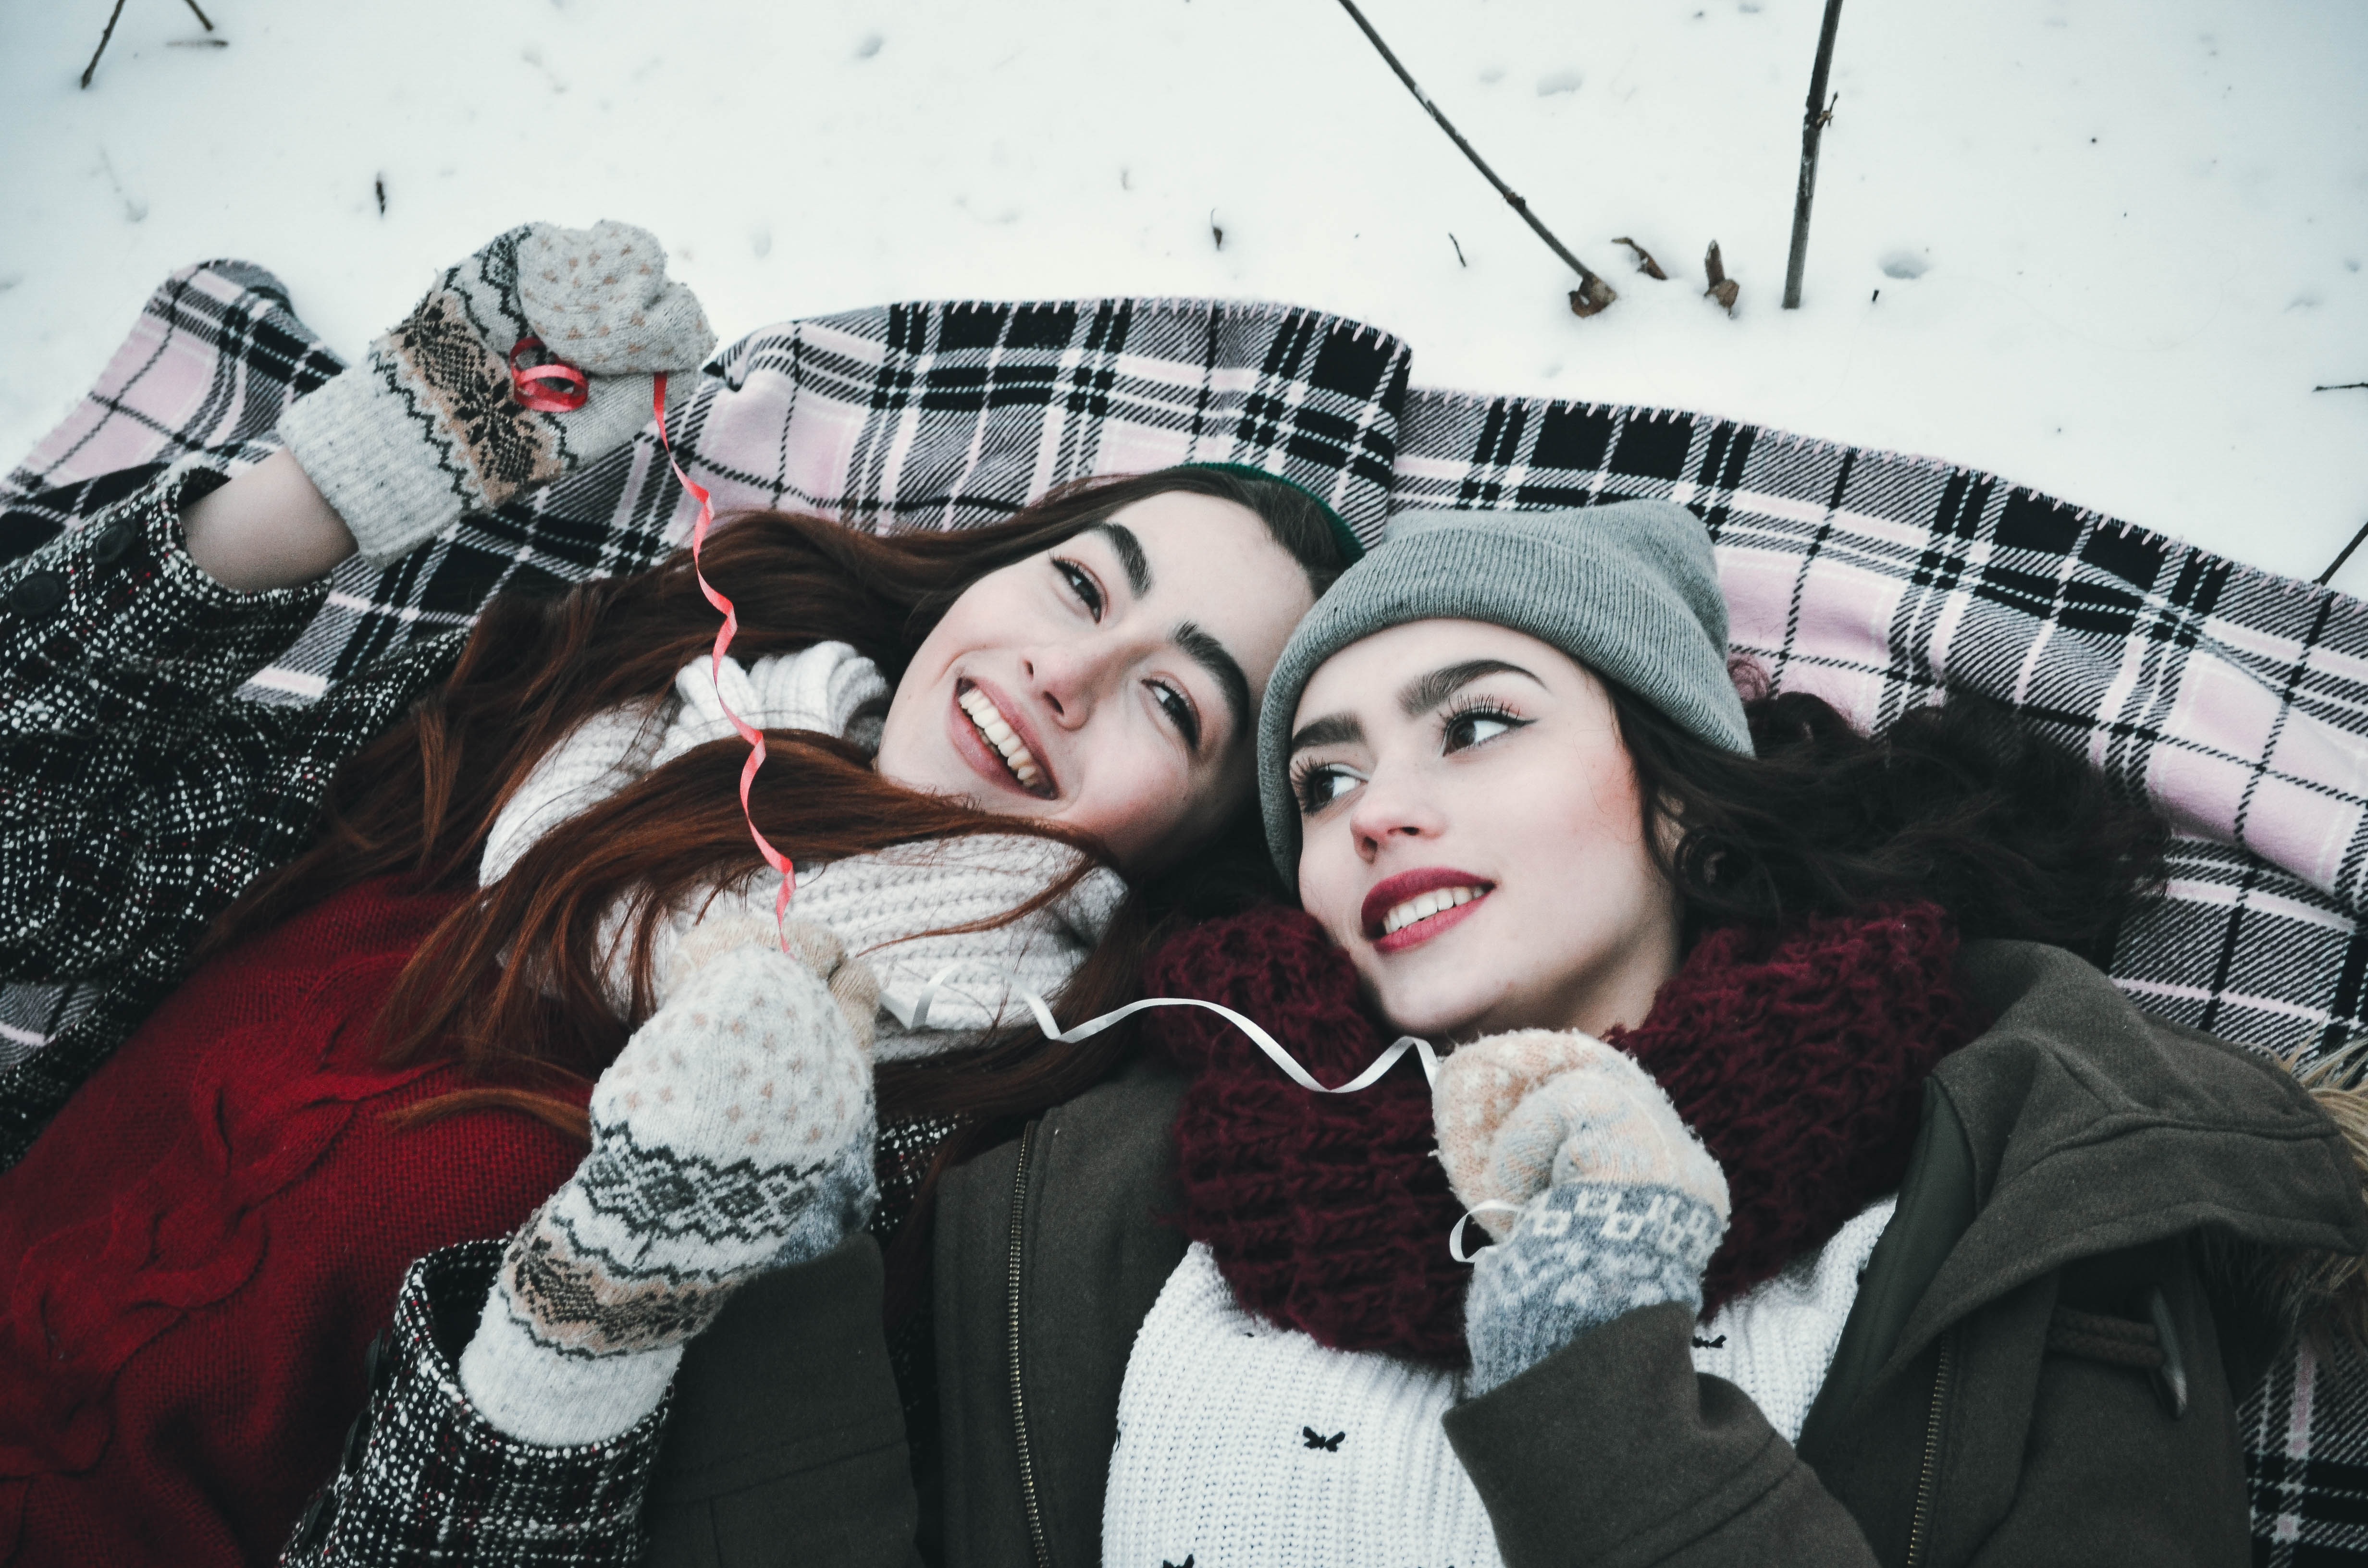
person, snow, winter, people, girl, woman, photography, view, portrait, model, young, magazine, season, art, girls, beauty, beautiful, partly cloudy, light background